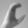
ASL letter: C